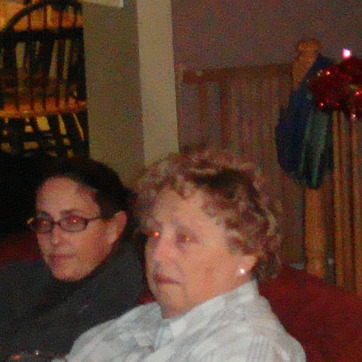
Material: hair